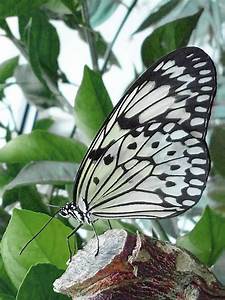
Label: butterfly